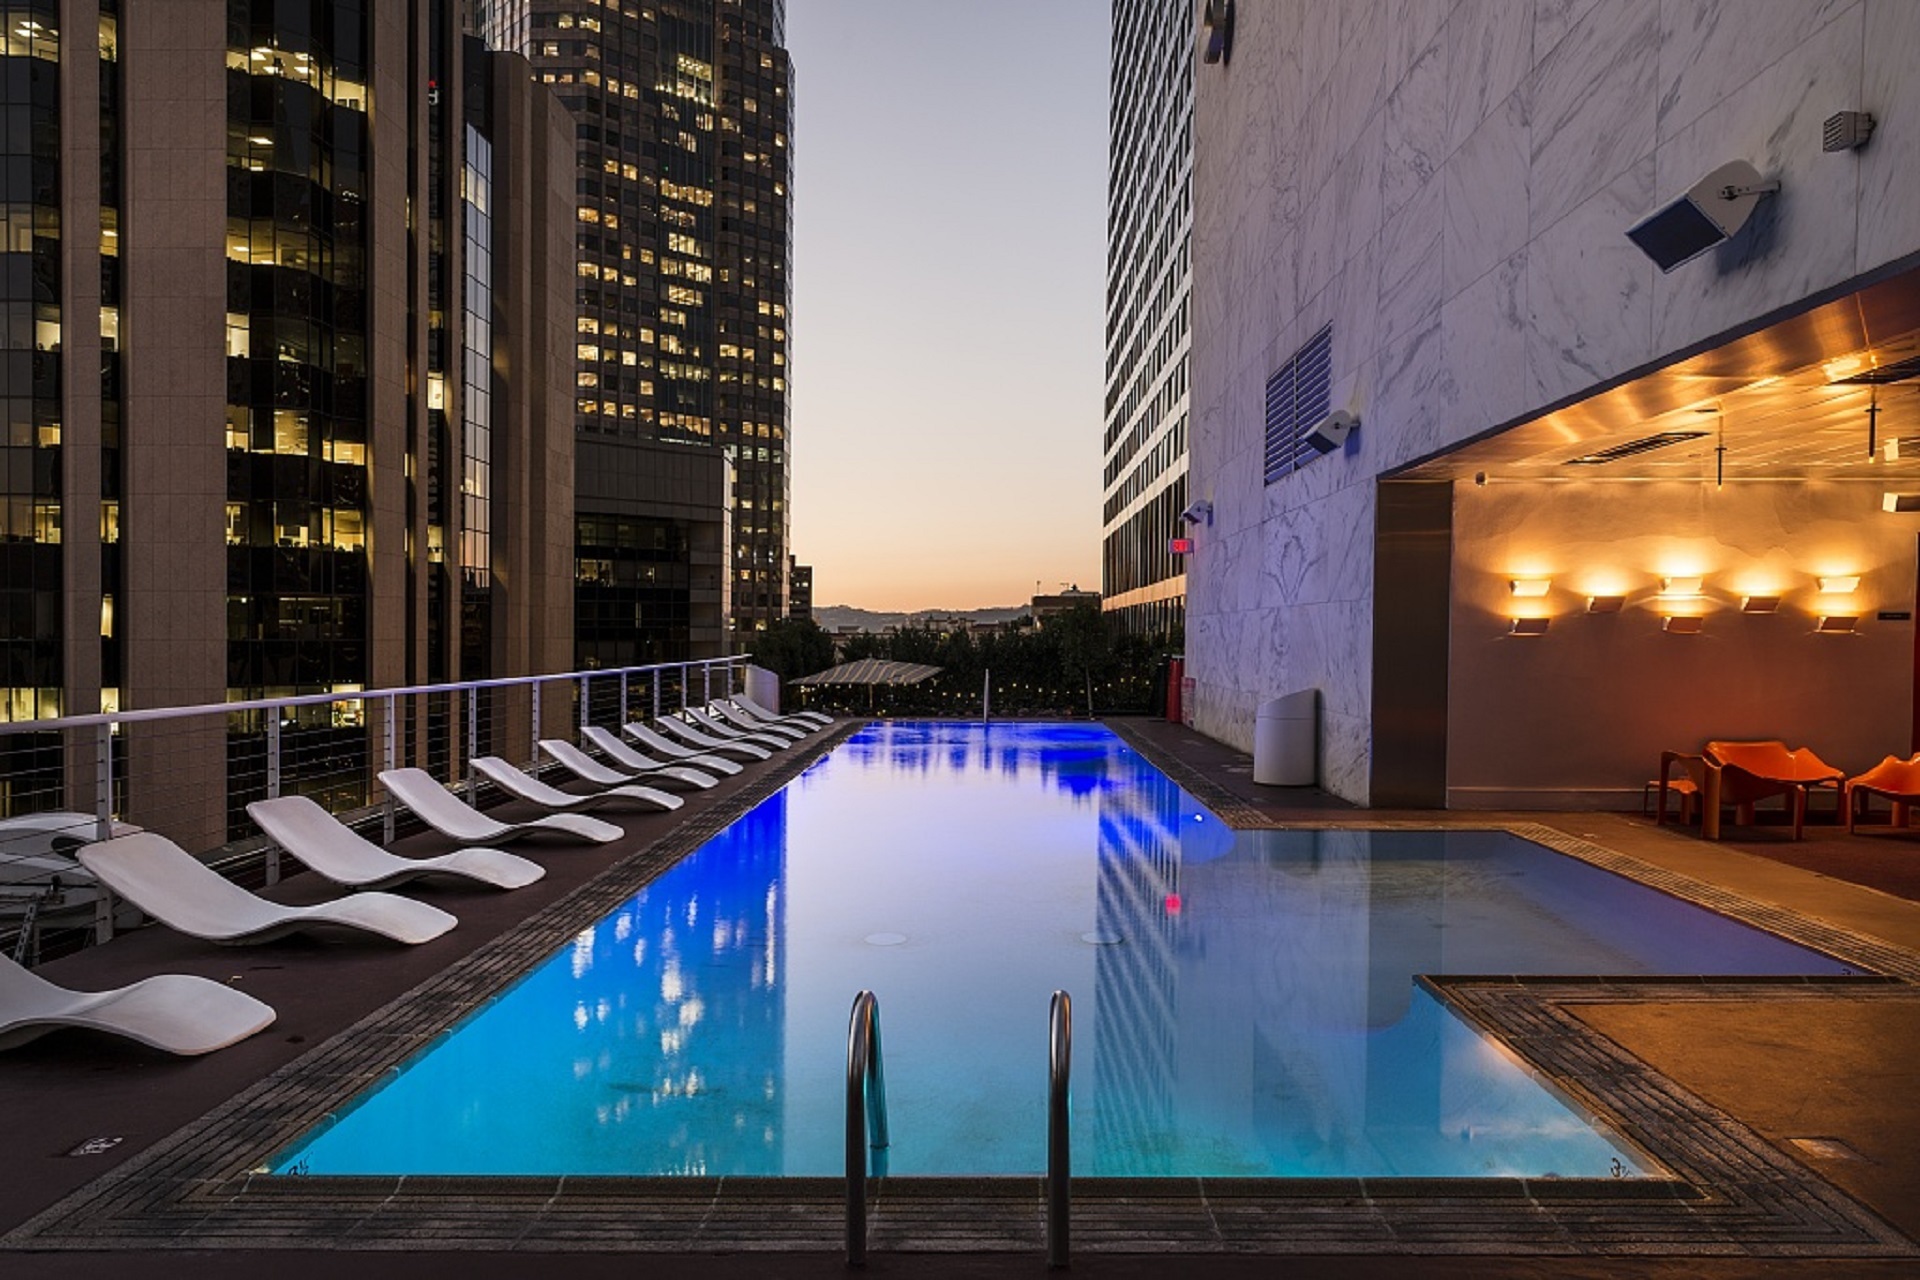
sunset, rooftop, city, downtown, vacation, travel, pool, dusk, twilight, reflection, relax, swimming pool, usa, leisure, california, swimming, interior design, luxury, hotel, estate, condominium, los angeles